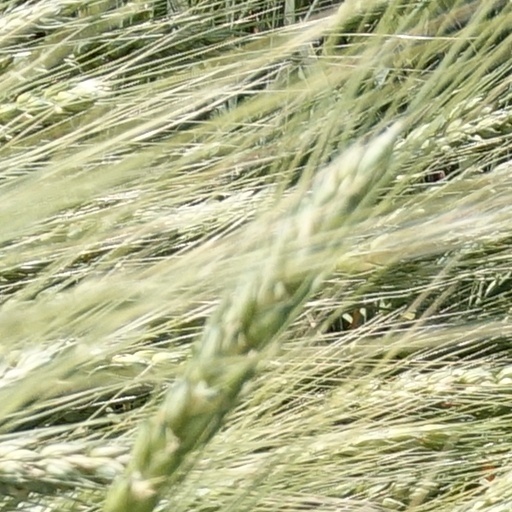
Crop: wheat